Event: Nepal Earthquake
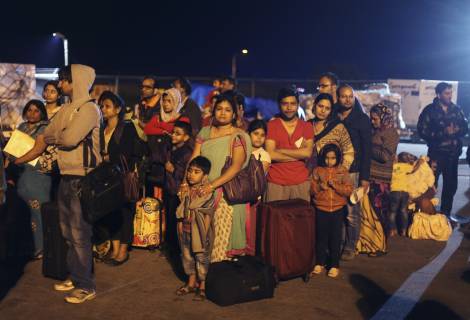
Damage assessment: no_damage